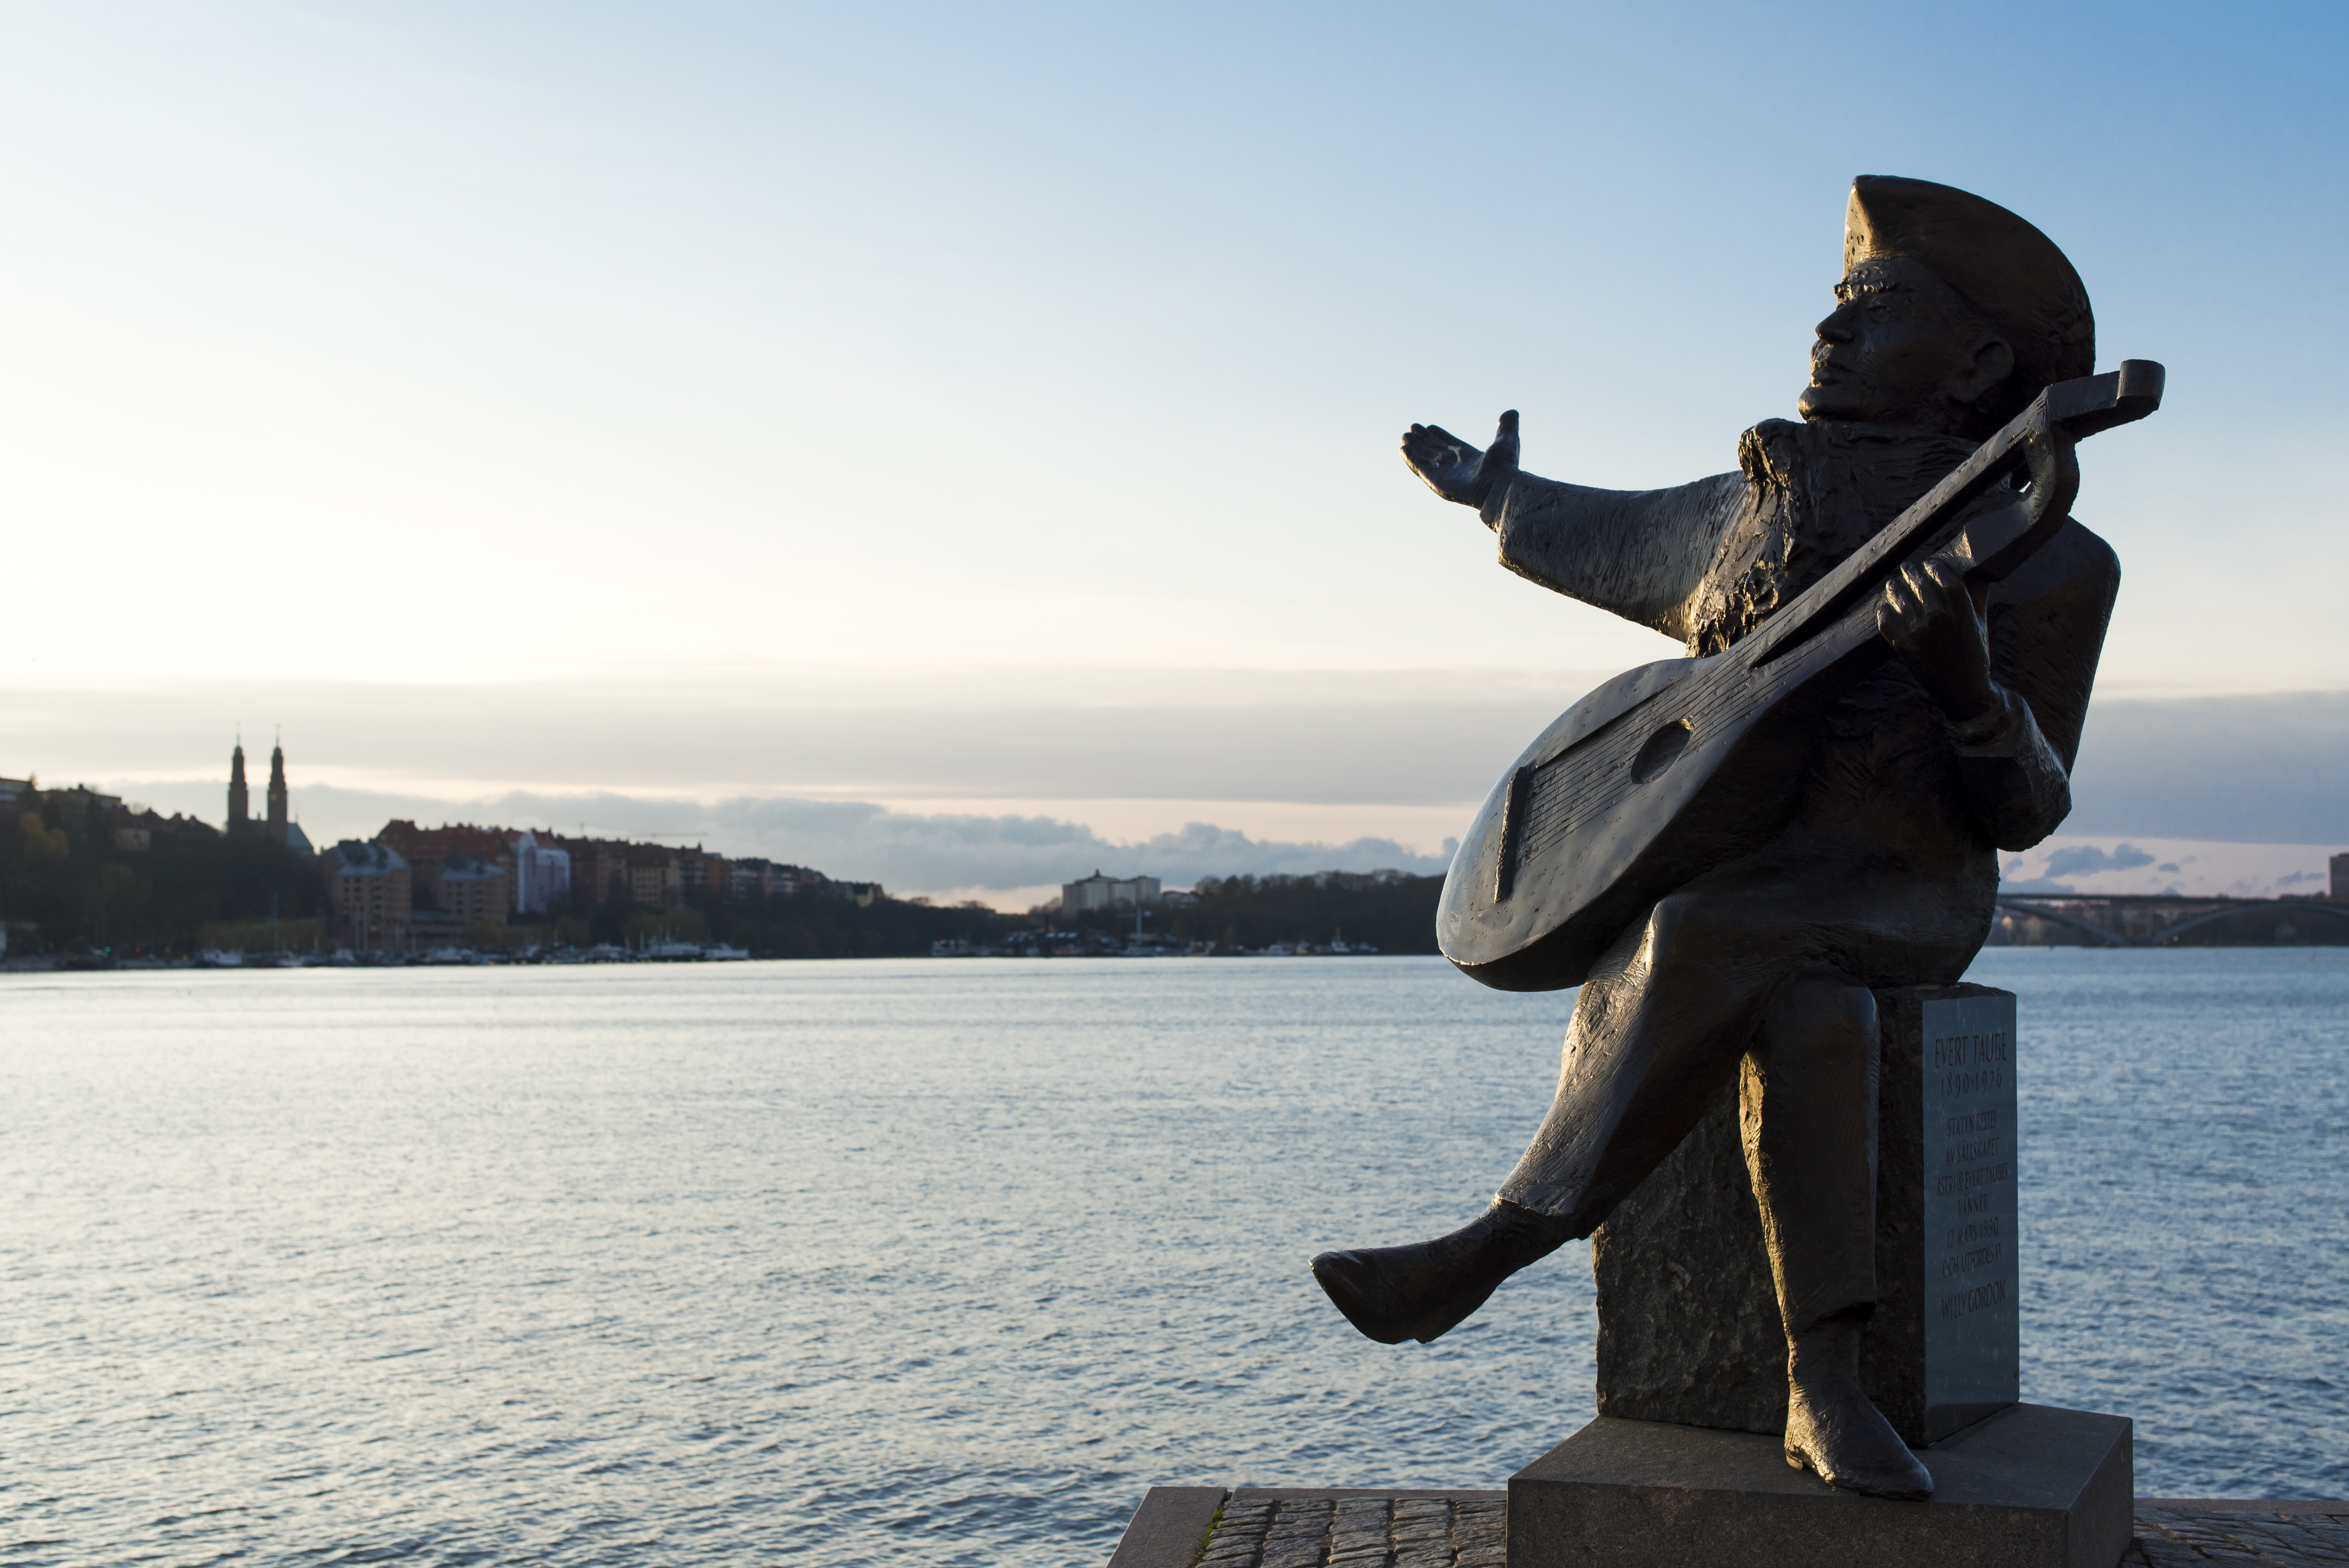
sea, water, monument, statue, sculpture, welcome, stockholm, human positions, evert taube